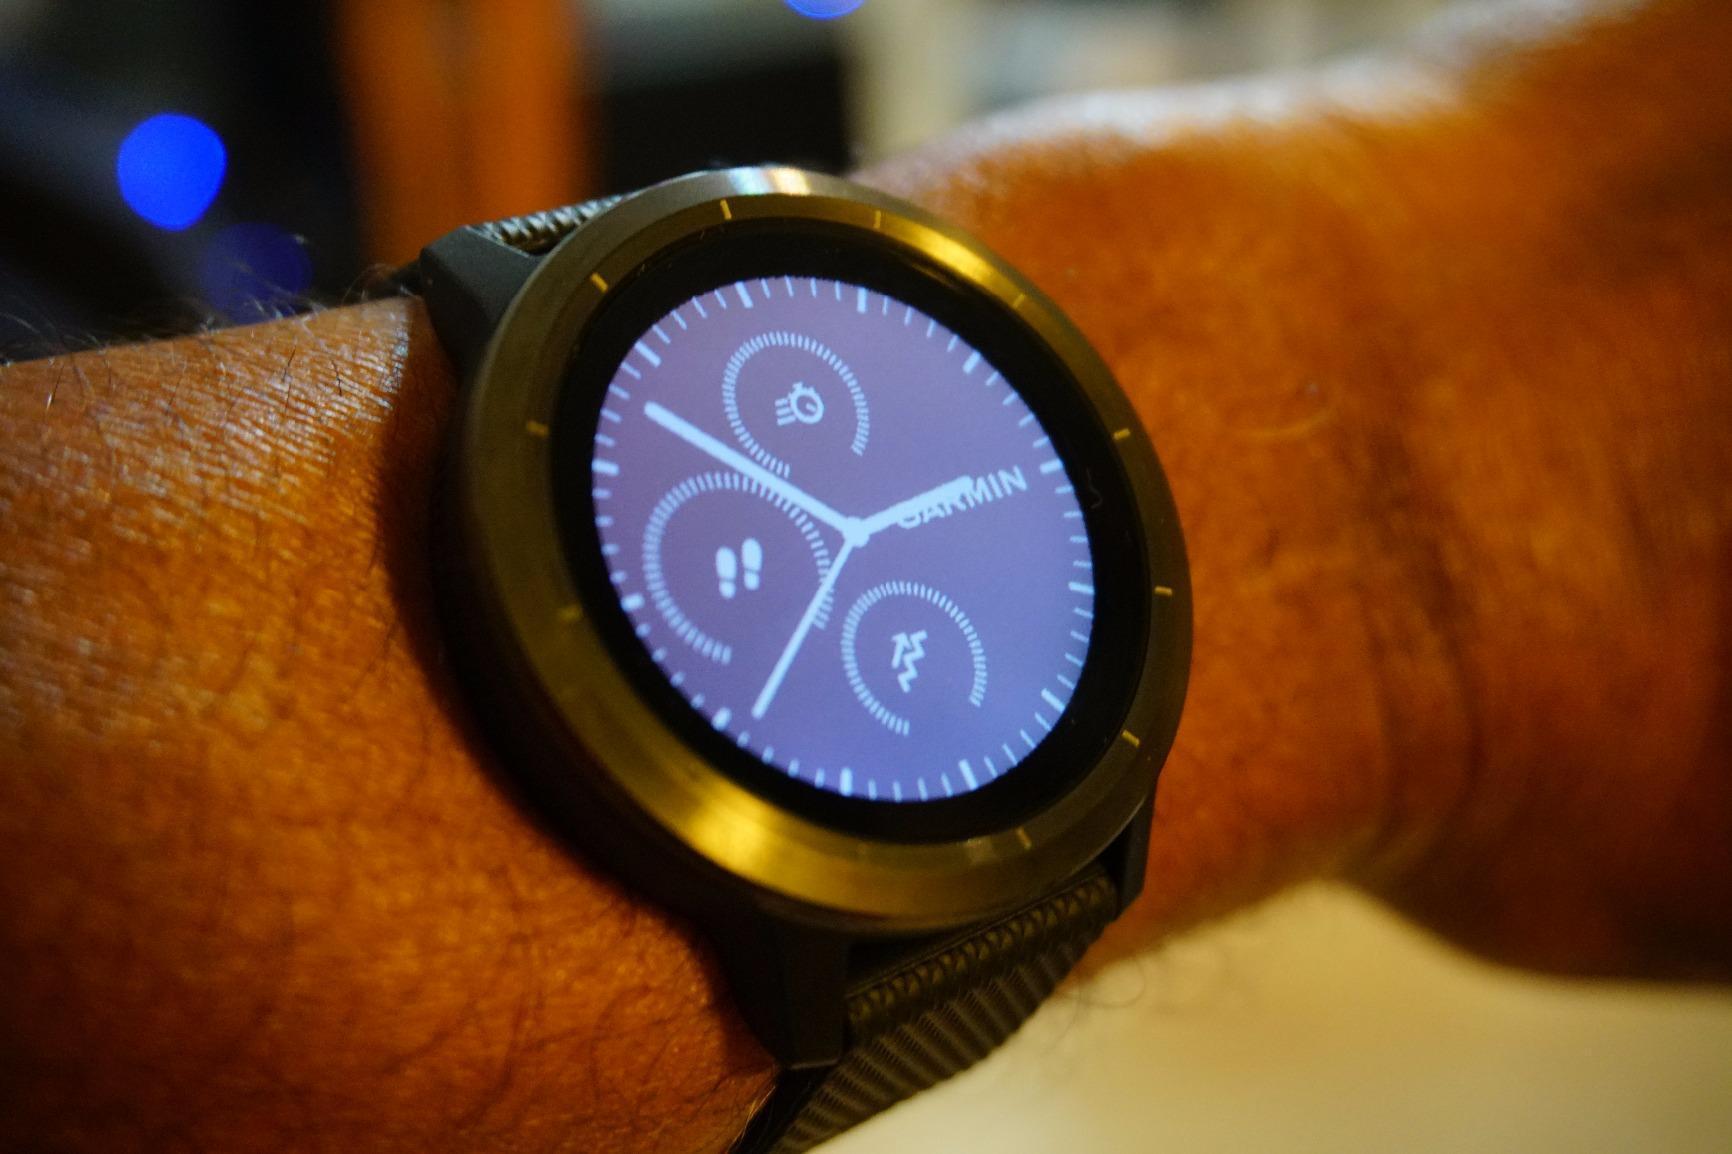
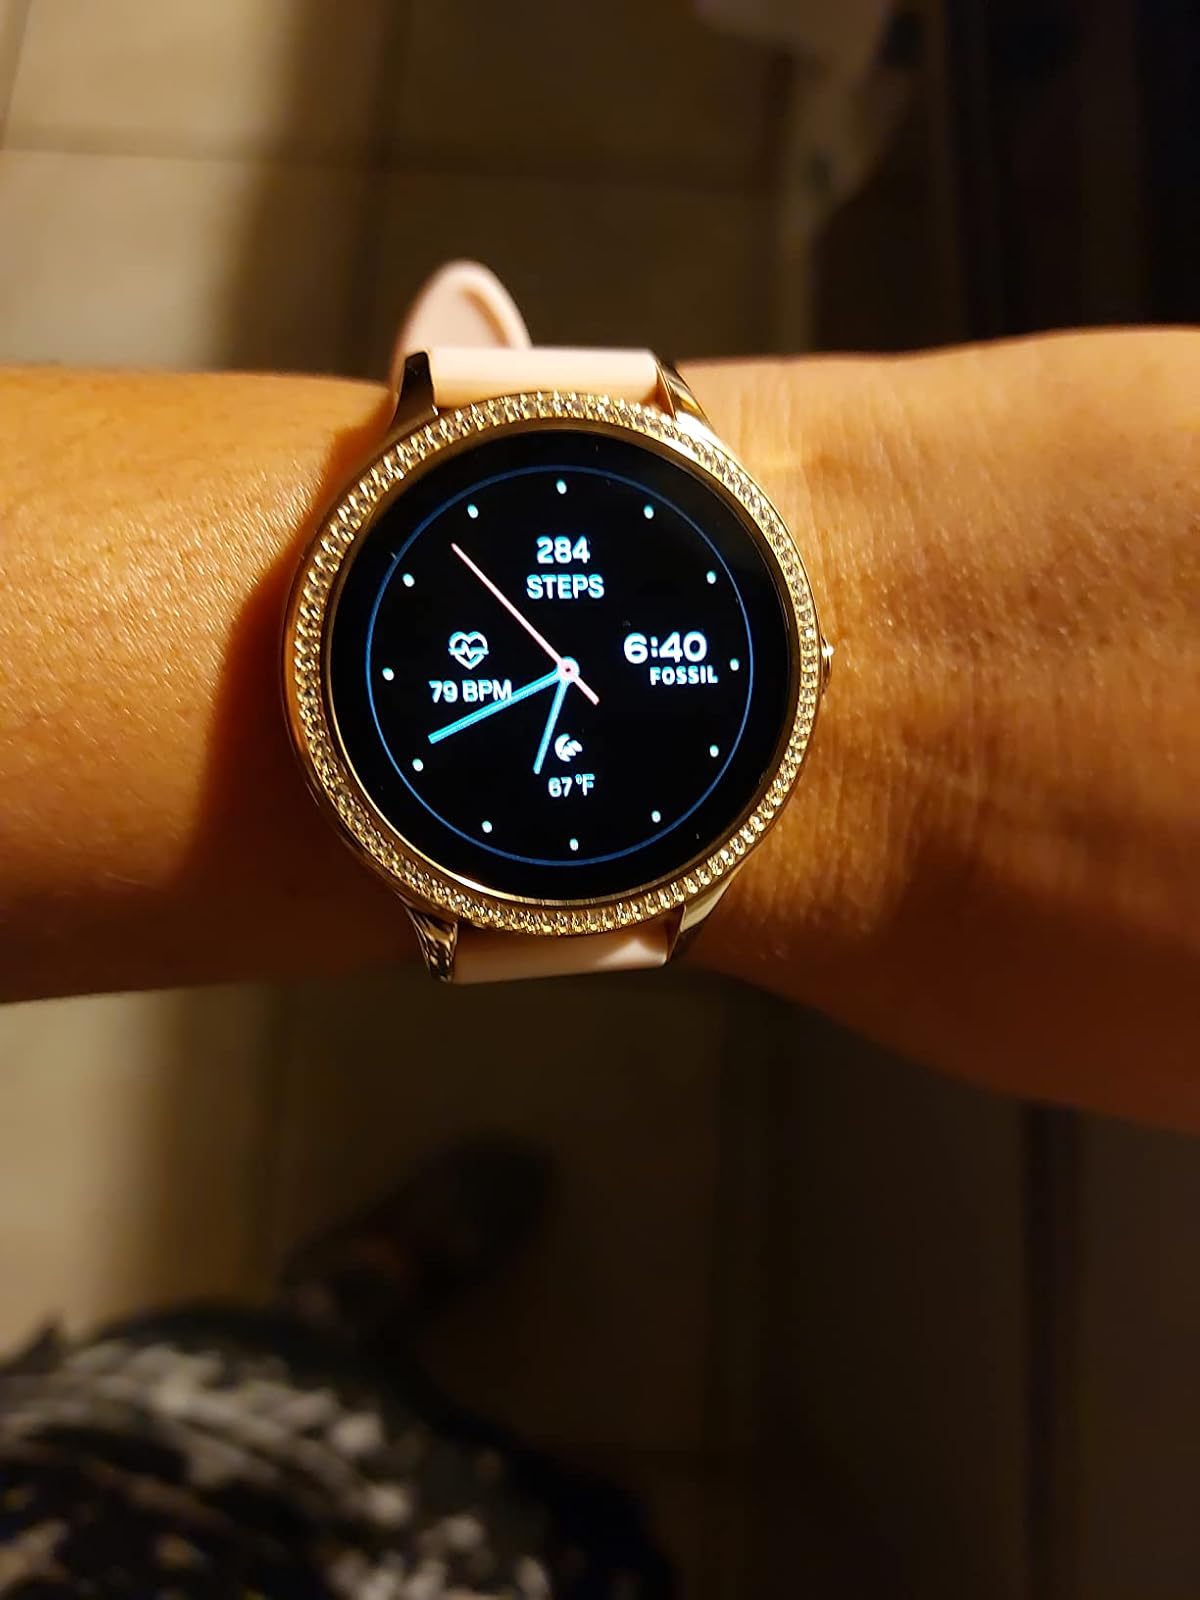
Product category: smartwatch
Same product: no